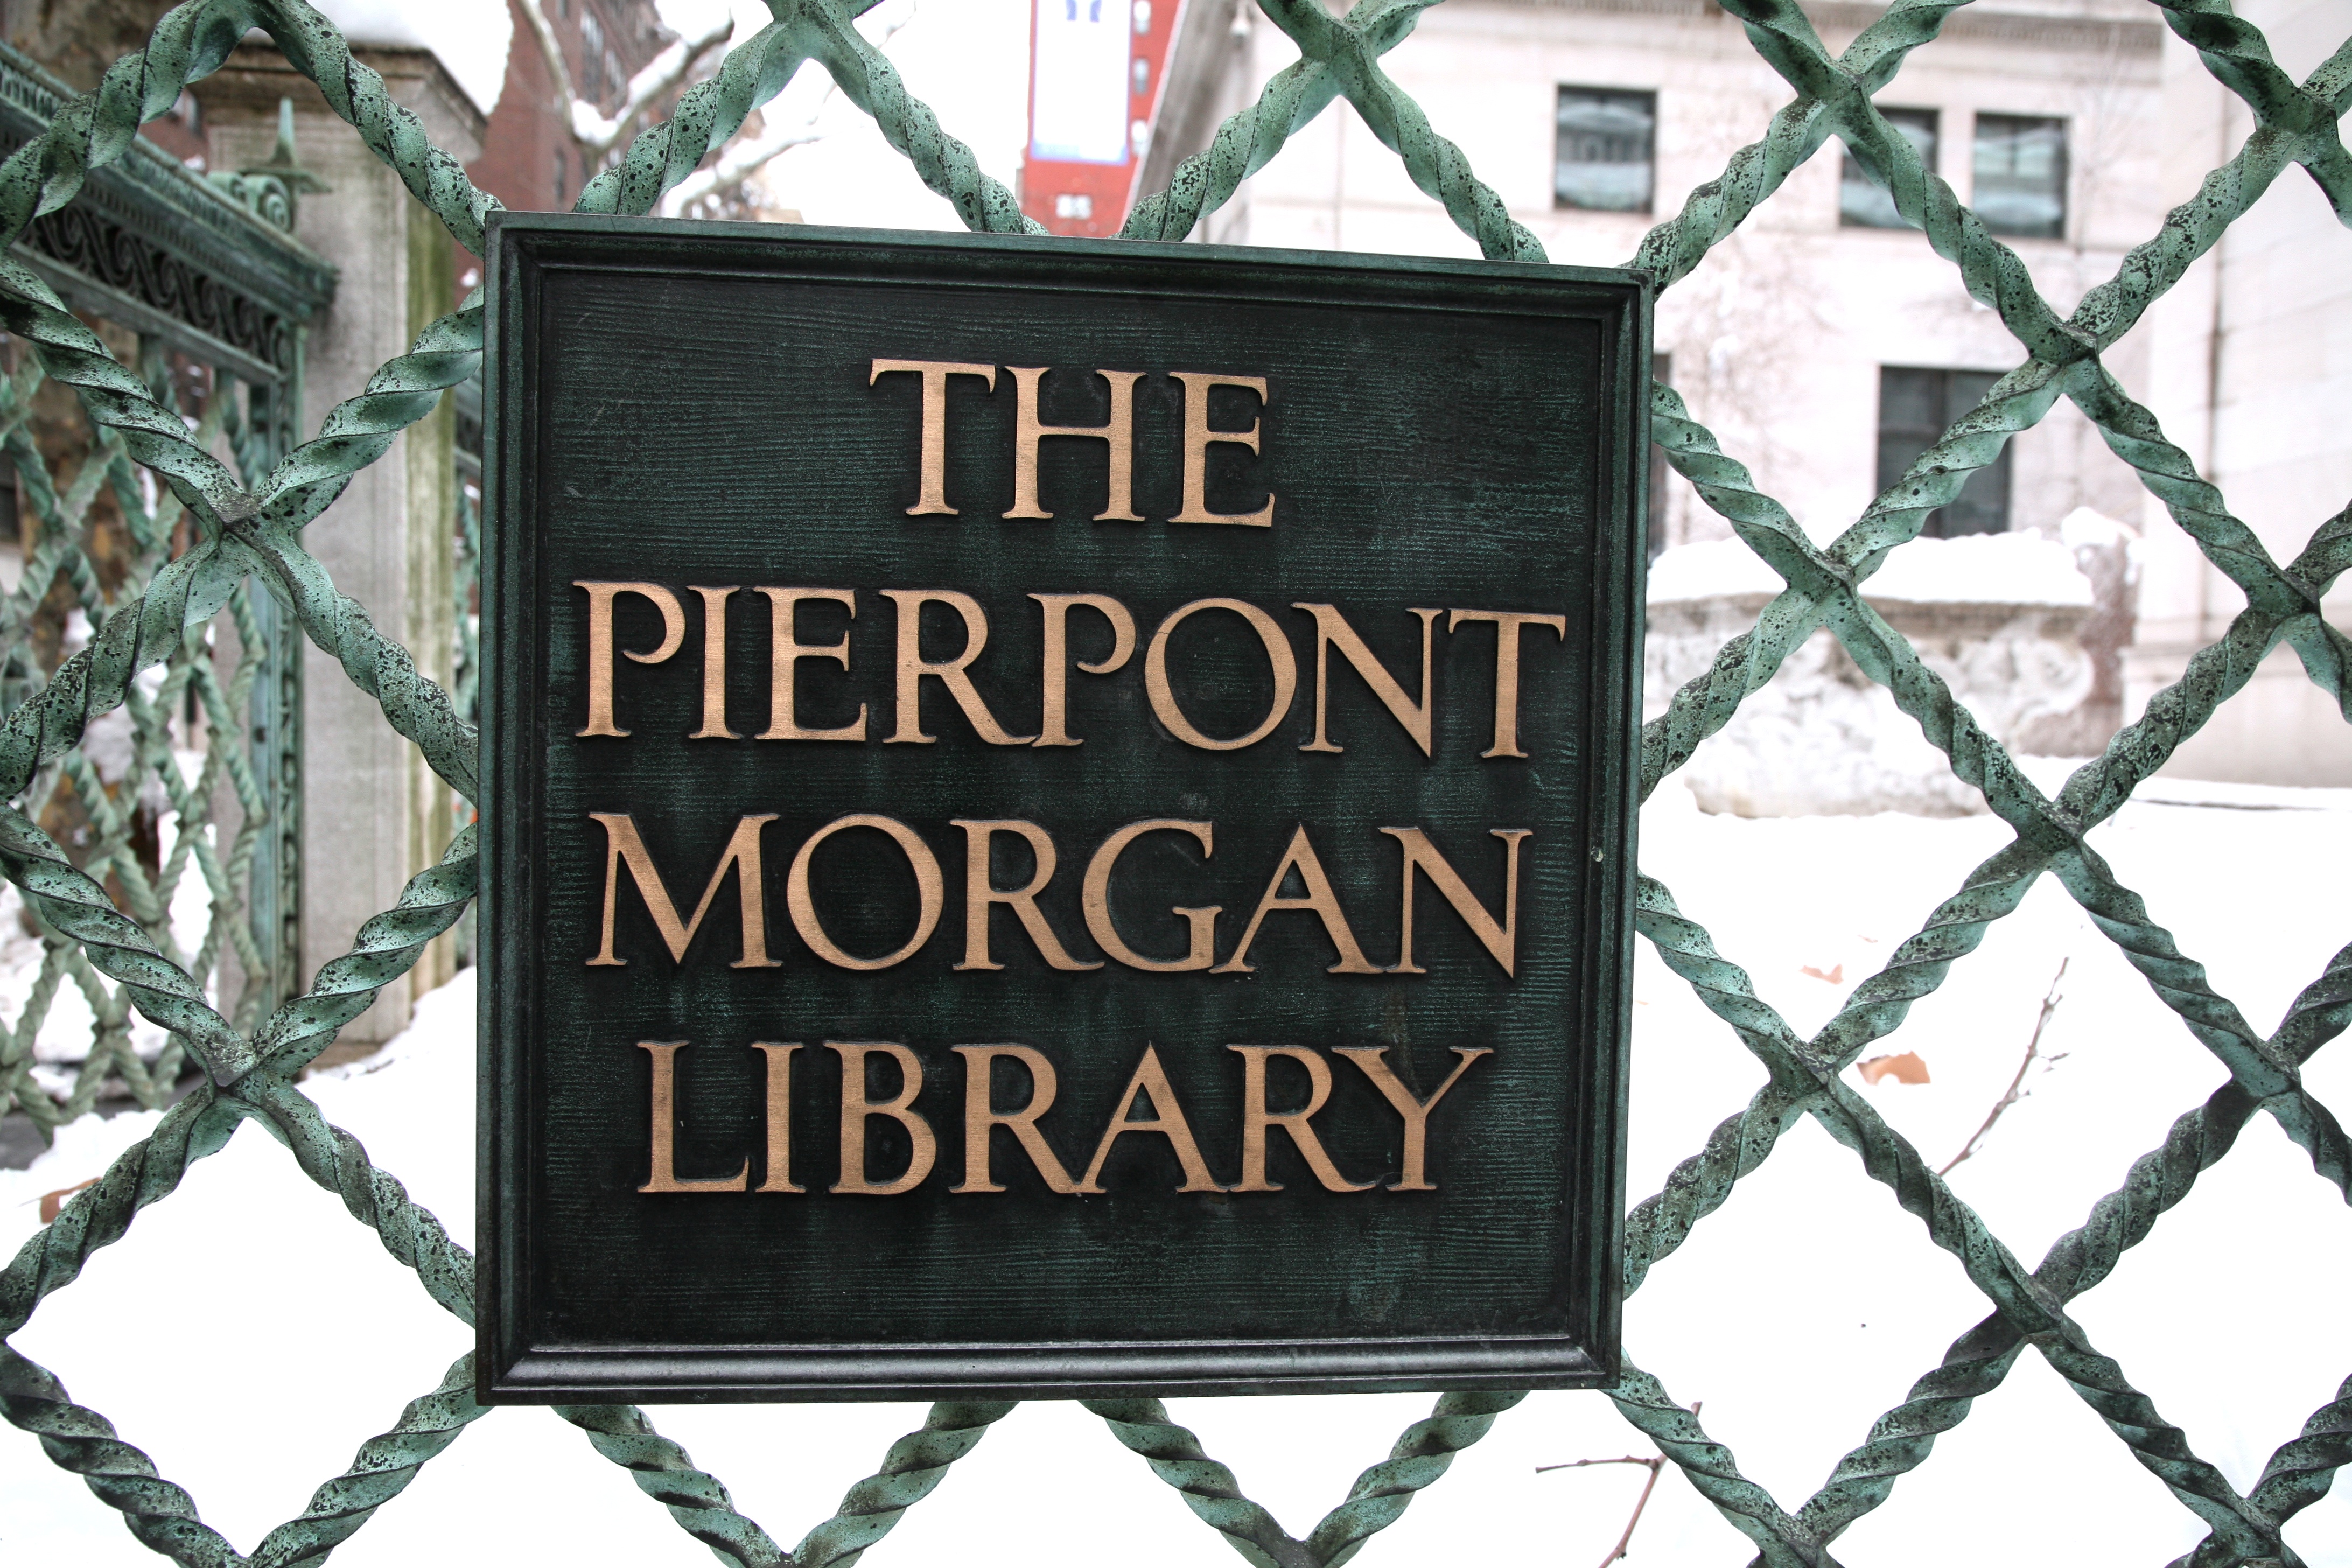
landscape, manhattan, sign, nyc, street sign, signage, newyork, newyorkcity, ny, urbanlandscape, midtown, murrayhill, pierpontmorganlibrary